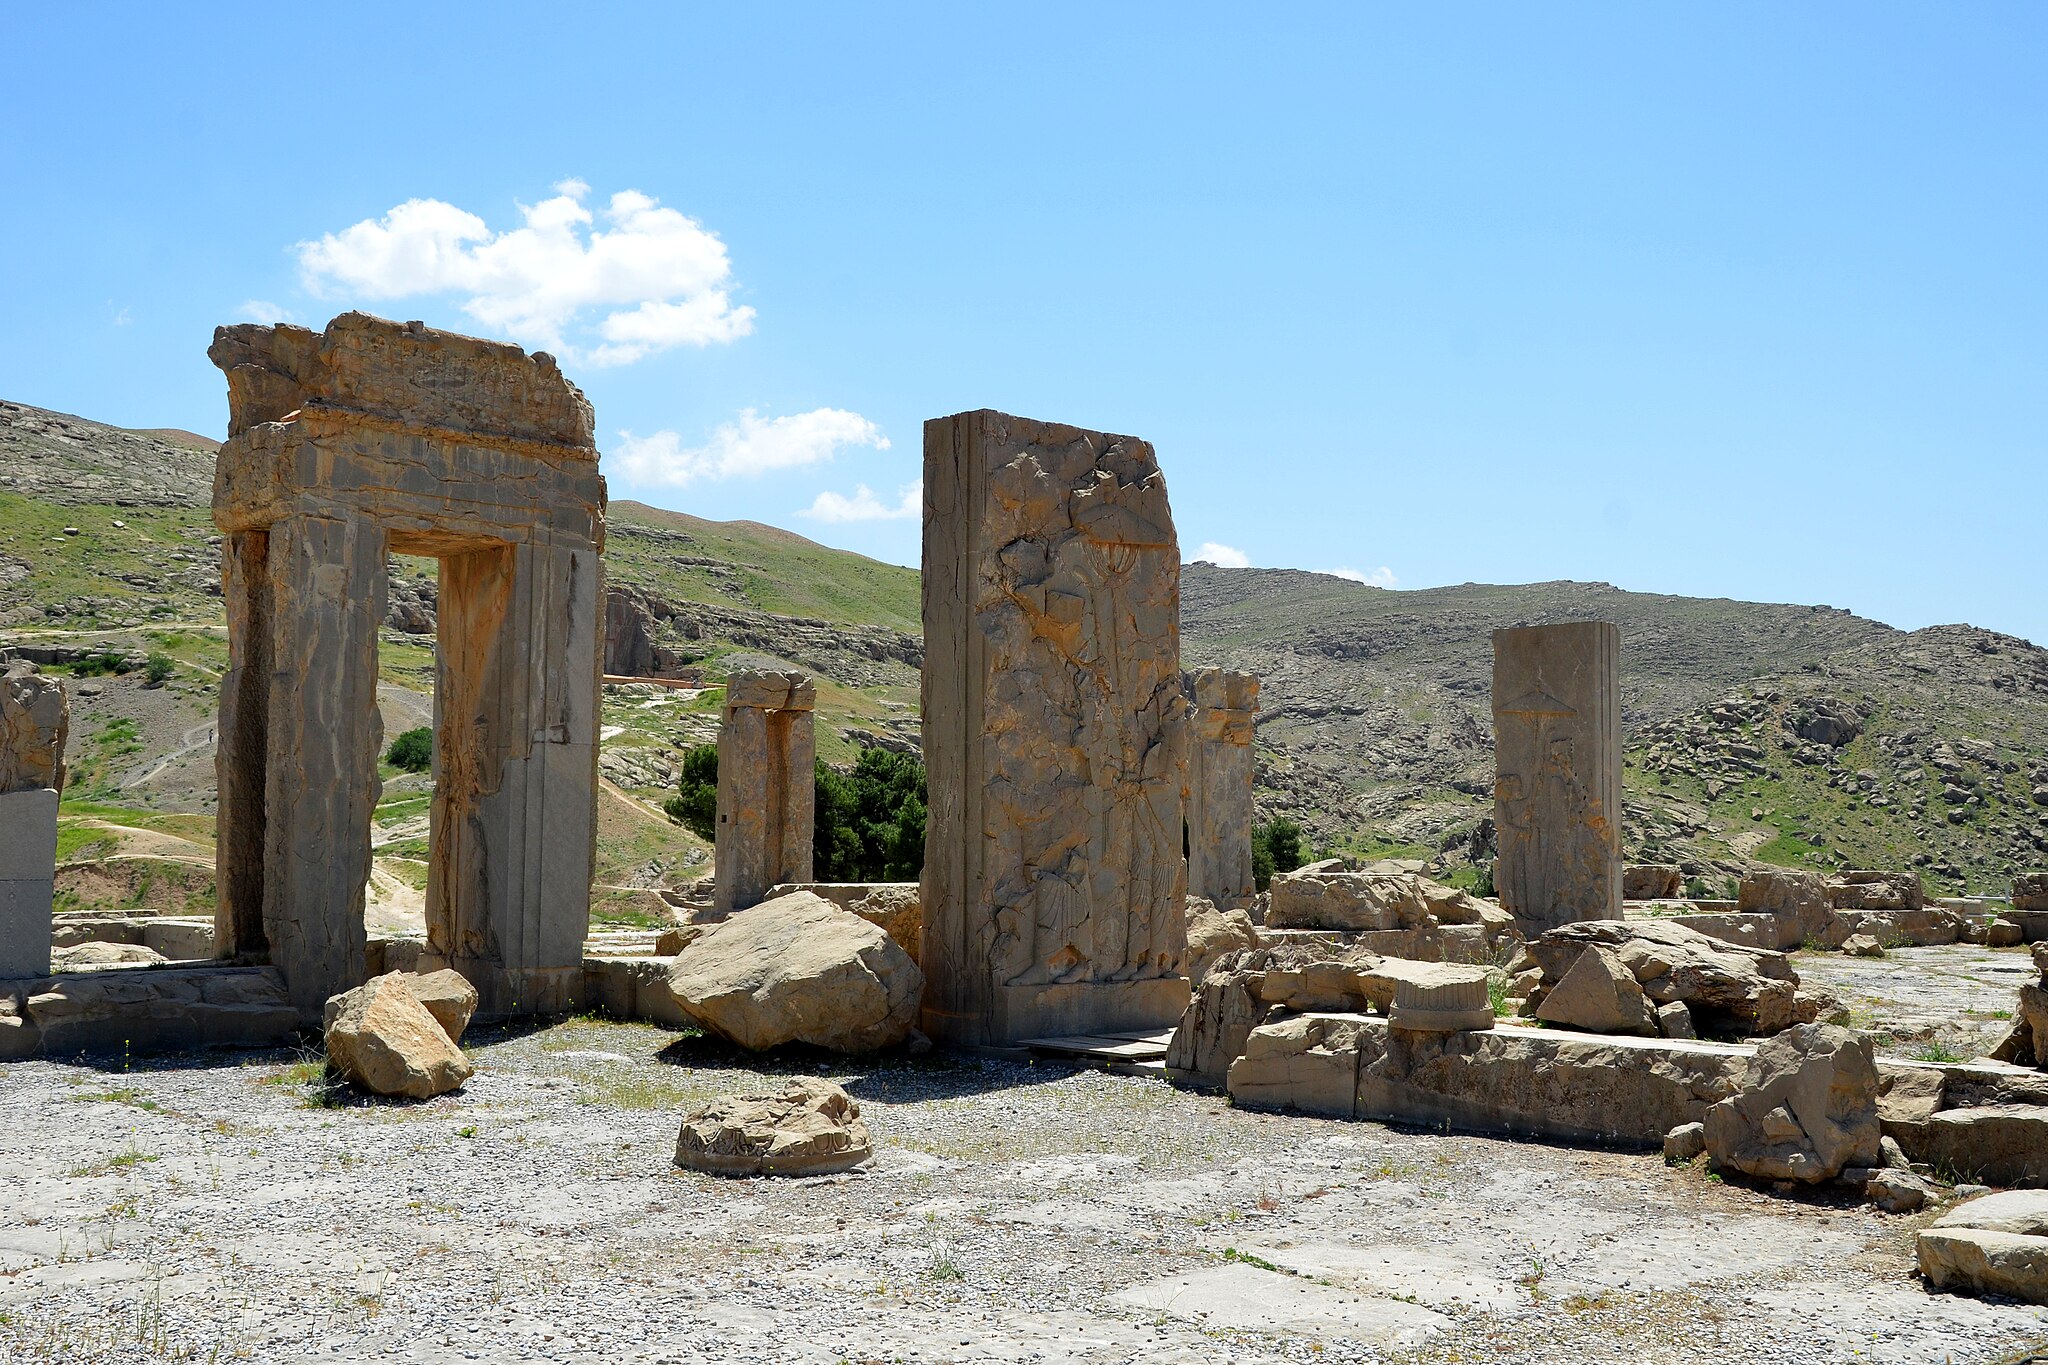
Title: Takhte Jamshid - Perspolis - panoramio (2)
Description: Takhte Jamshid - Perspolis
Date: Taken on 26 April 2012
Categories: Hadish Palace of Xerxes I, Panoramio files uploaded by Panoramio upload bot, Panoramio images reviewed by trusted users, Photos from Panoramio, Files with coordinates missing SDC location of creation, 2012 in Persepolis, Iran photographs taken on 2012-04-26, Photos from Panoramio ID 1317158